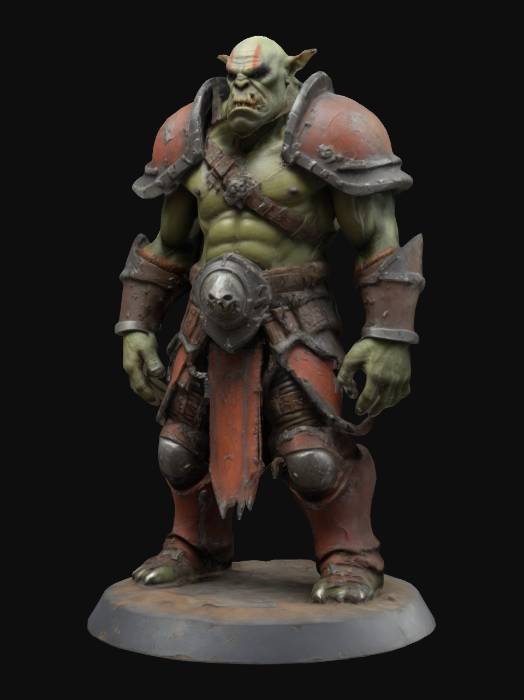
미적 점수 (1~10점): 7